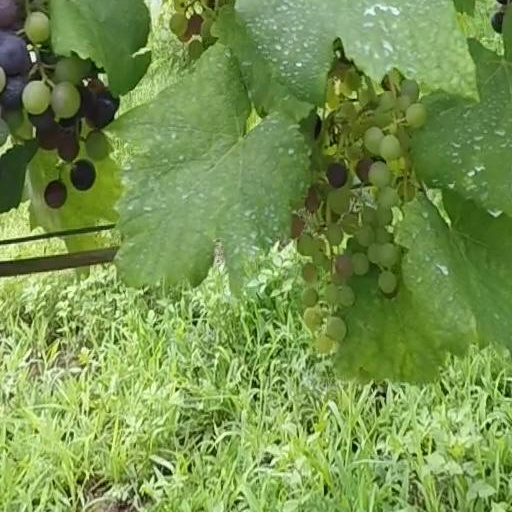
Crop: grape